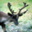
Label: deer